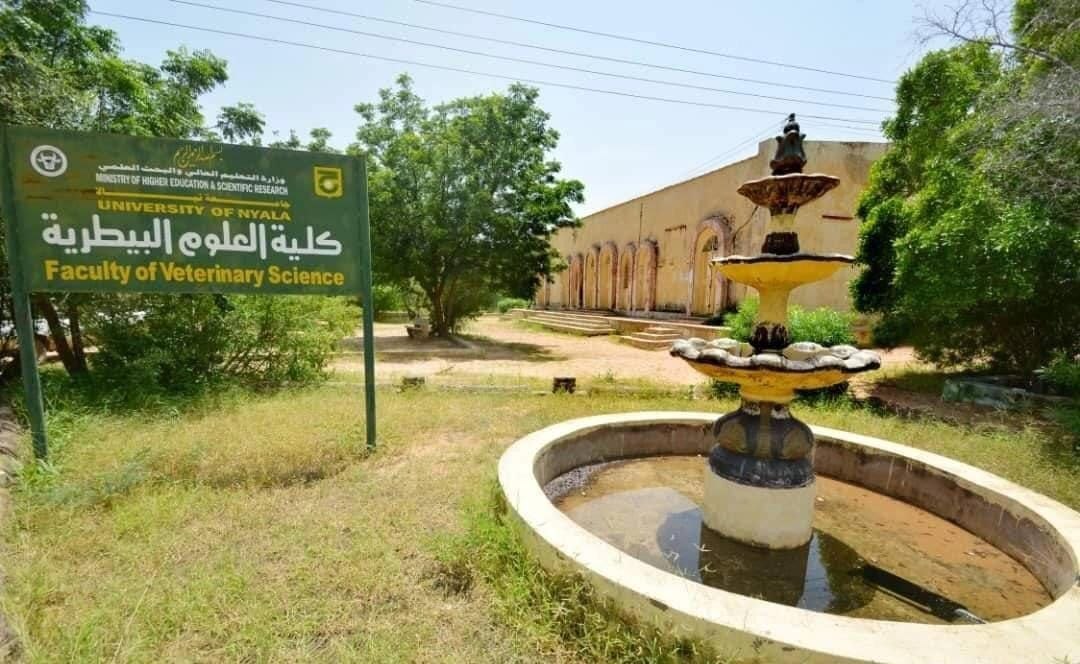
الوصف بالفصحى: كلية العلوم البيطرية بجامعة نيالا، وتحتوي على نافورة وسط مساحات العشب
الوصف بالعامية السودانية: كلية العلوم البيطرية فيها نافورة في نص النجيلة في جامعة نيالا
التصنيف: Public Spaces & Infrastructure